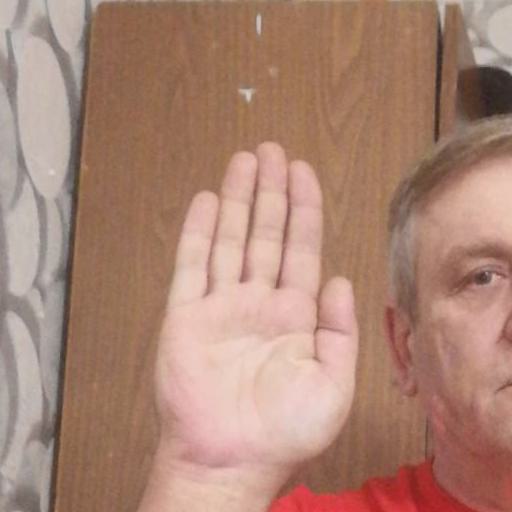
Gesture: stop